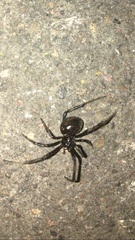
Species: Lactrodectus_hesperus